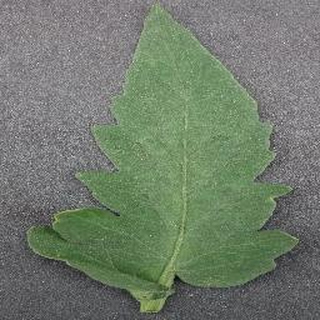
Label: healthy_tomato